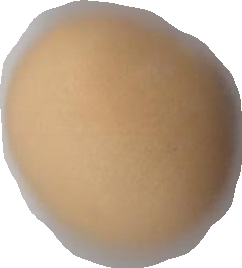
Variety: Grobogan